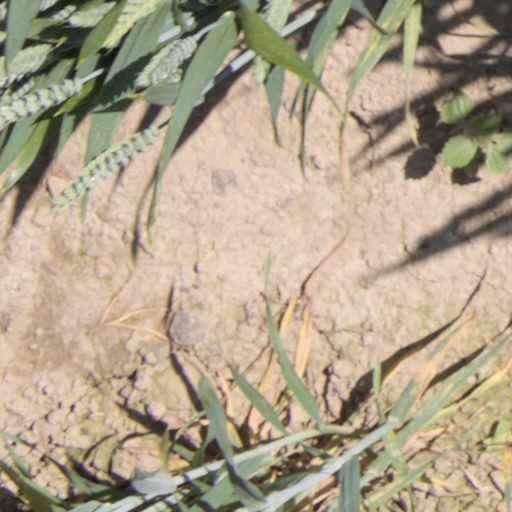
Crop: wheat